Denmark–Thailand relations

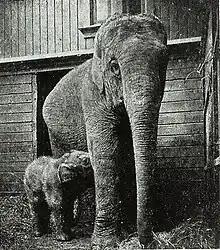
Copenhagen zoo in 1907: shown are mother Ellen and her 1 day old son Kaspar. Kaspar is the son of Thai elephant 'Chang'.

The current Danish embassy in Bangkok was built in former swamp land until its development by Sua Yom, who was wealthy Chinese merchant. The land was then parcelled and sold to Europeans and Thais, with the spot of the embassy being bought by the British Borneo company. It was later acquired by Denmark for the purpose of an embassy on 29 July 1955. Gunnar Siedenfaden served as the first ambassador and who helped acquire a park for the embassy. The embassy is situated next to the embassy of Germany, Luxembourg and Slovakia.